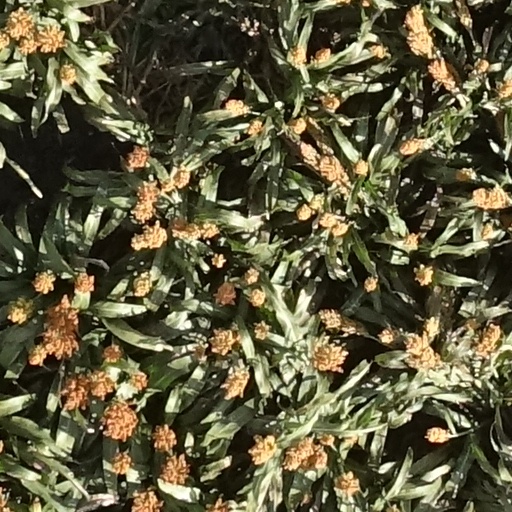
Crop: sorghum